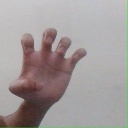
अक्षर: झ